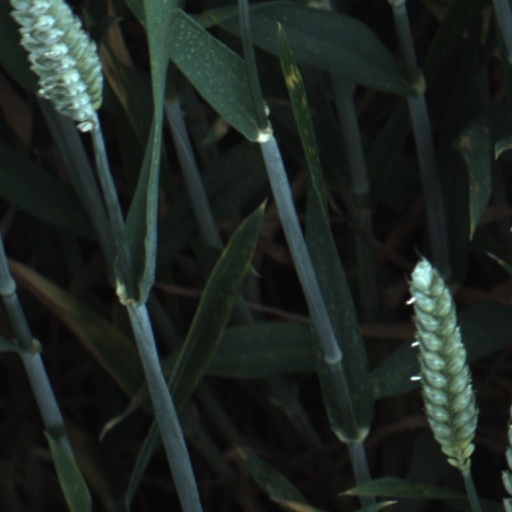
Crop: wheat